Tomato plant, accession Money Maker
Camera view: vertical (180 deg); turntable rotation: 120 degrees
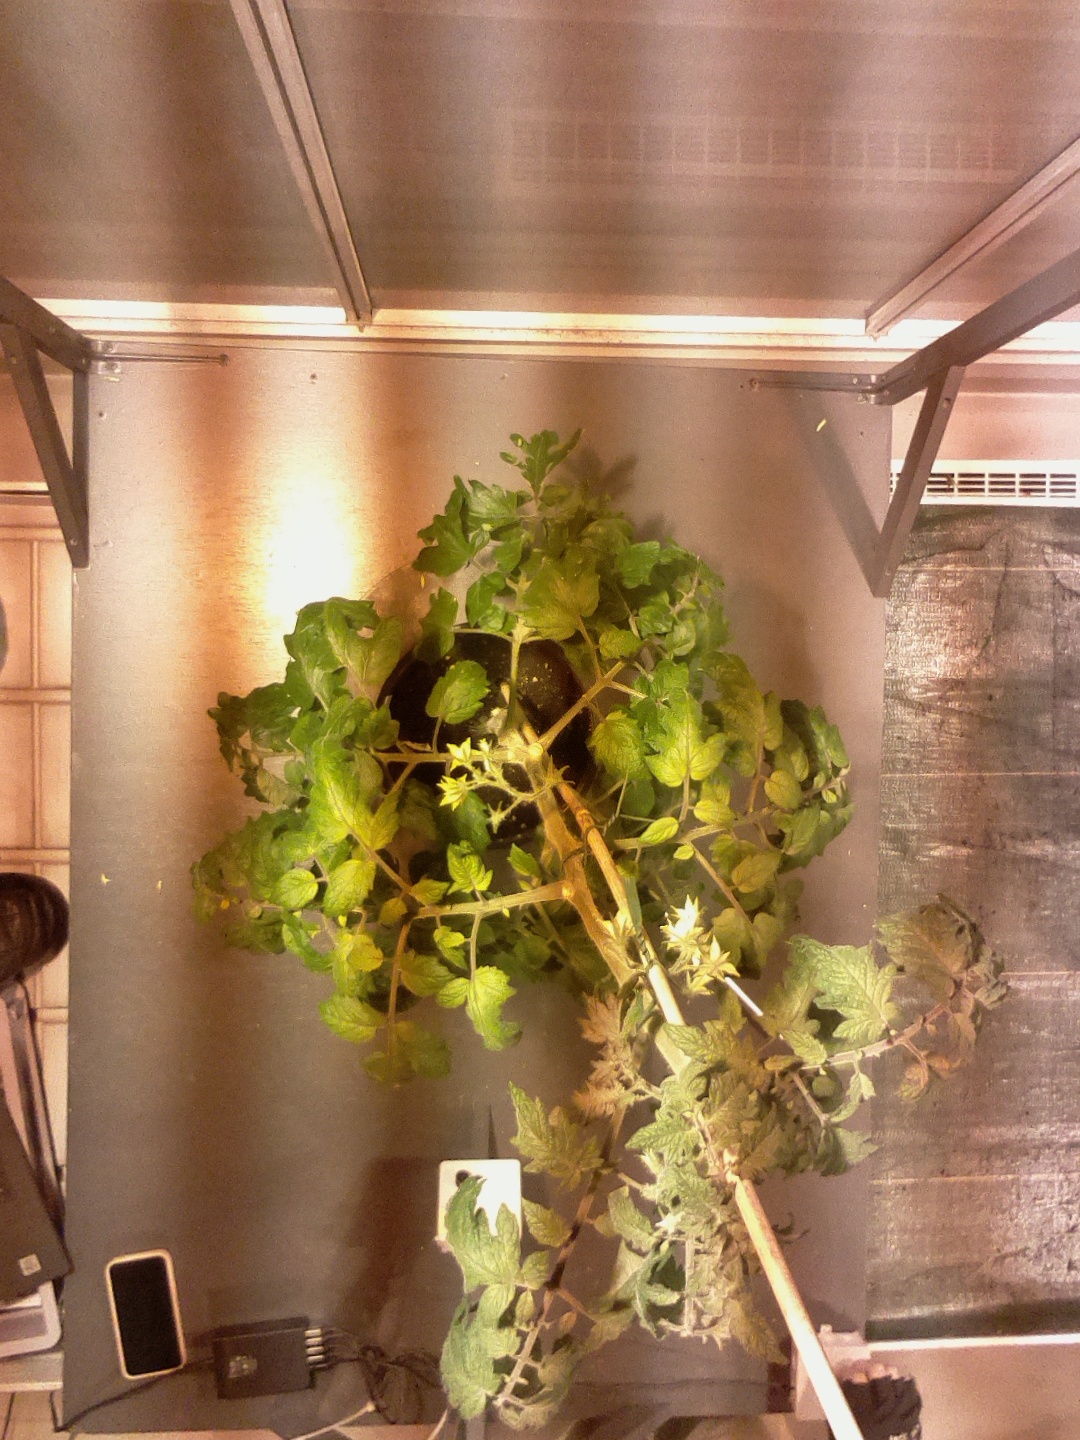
BBCH growth stage 69: End of flowering, 90%-100% of flowers open, more petals falling